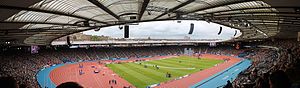
UEFA Champions League finalen 2002
Hampden Park
UEFA Champions League finalen 2002 var en fodboldkamp der blev spillet den 15. maj 2002. Kampen blev spillet på Hampden Park i Glasgow, og skulle finde vinderen af UEFA Champions League 2001-02. De deltagende hold var tyske Bayer Leverkusen og spanske Real Madrid. Det var tyskernes første finale i UEFA Champions League, mens Real Madrid spillede deres tolvte siden turneringens etablering.